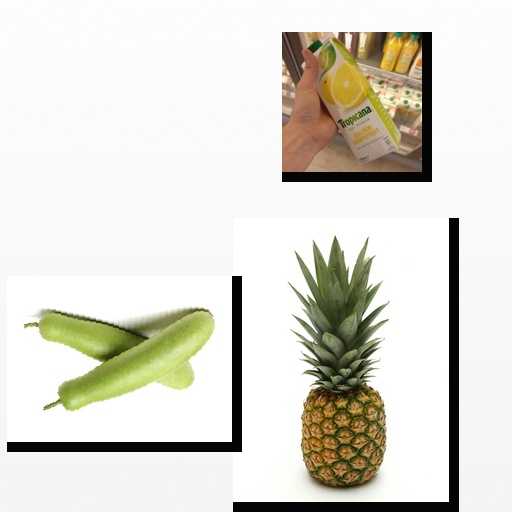
Food items: golden_grapefruit_juice, pineapple, bottle_gourd